Thenthuk

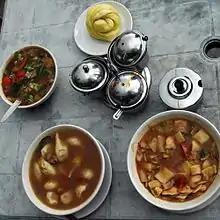
Tibetan meal (clockwise from top) tingmo steamed bread, thenthuk noodle soup, momos in soup and vegetable gravy, with condiments in center

Thenthuk or hand-pulled noodle soup (thukpa), is a very common noodle soup in Tibetan cuisine, especially in Amdo, Tibet where it is served as dinner and sometimes lunch. The main ingredients are wheat flour dough, mixed vegetables and some pieces of mutton or yak meat. Vegetable thenthuk is a common modern-day option too.